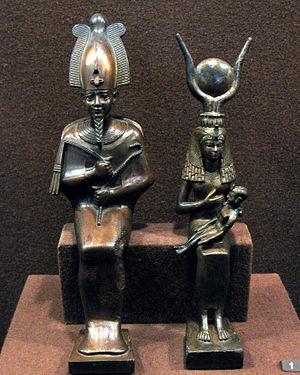
Le mythe d'Osiris est le récit religieux le plus élaboré et influent de la mythologie des Anciens Égyptiens. Il relate l'assassinat d'Osiris ainsi que ses conséquences politiques. Fils aîné de Geb et de Nout, Osiris règne sur le pays avec Isis, sa sœur et son épouse. Inventeur de l'agriculture et de la religion, son règne est bienfaisant et civilisateur. Sa vie prend tragiquement fin quand il meurt assassiné sous les coups de Seth, son frère cadet. Le meurtrier usurpe le trône et pendant ce temps, Isis restaure le corps démembré de son mari en le momifiant. Le martyre d'Osiris lui vaut de gagner le monde de l'Au-delà dont il devient le souverain et le garant suprême des lois de la Maât. Dans son nouveau royaume, son autorité s'appuie sur une armée de démons capable de gagner le monde terrestre et d'infliger des épidémies mortelles.